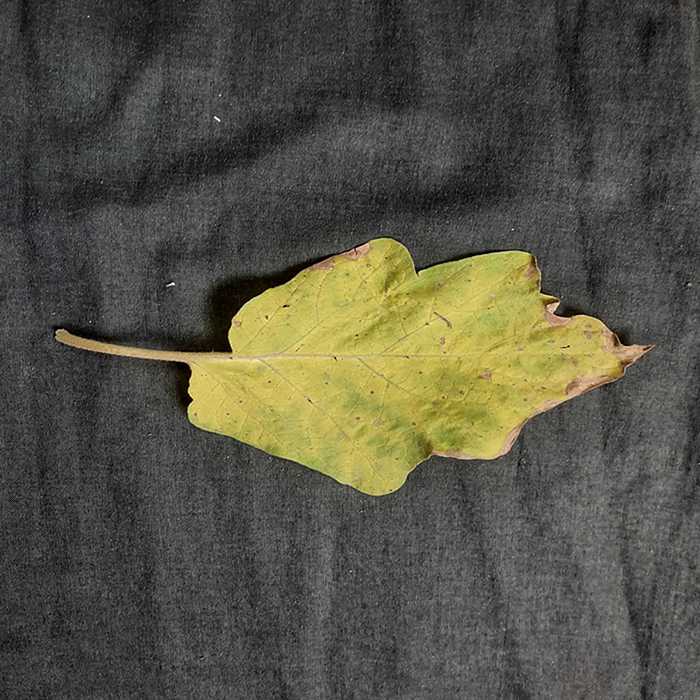
Plant: Eggplant
Label: Eggplant verticillium wilt